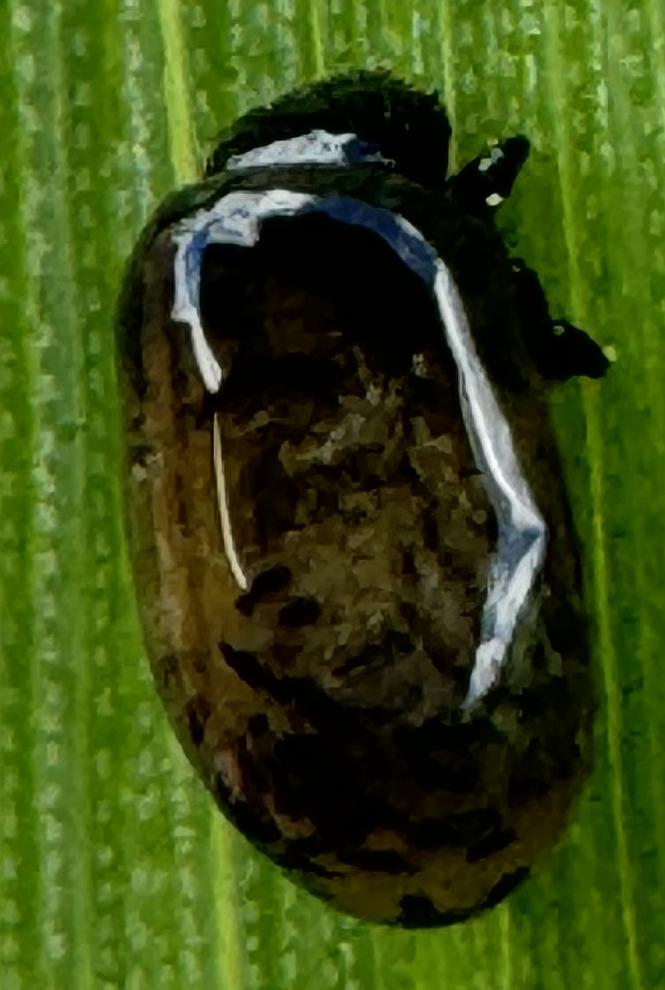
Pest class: cereal_leaf_beetle